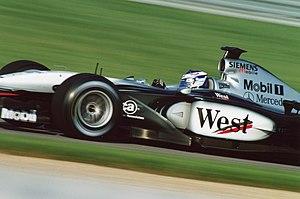
La McLaren MP4-17 est la monoplace de l'écurie McLaren Racing engagée au cours de la saison 2002 pilotée par le Britannique David Coulthard et le Finlandais Kimi Räikkönen.
Kimi-Matias Räikkönen, né le 17 octobre 1979 à Espoo en Finlande, est un pilote automobile finlandais, champion du monde de Formule 1 en 2007. Les médias l'ont surnommé Iceman en raison de sa capacité à conserver son sang-froid en toutes circonstances ainsi que son tempérament assez réservé.
Lors du Championnat du monde de Formule 1 2002 le duo Schumacher/Ferrari fait preuve d'une impressionnante domination : Michael Schumacher termine toutes les courses de la saison sur le podium.